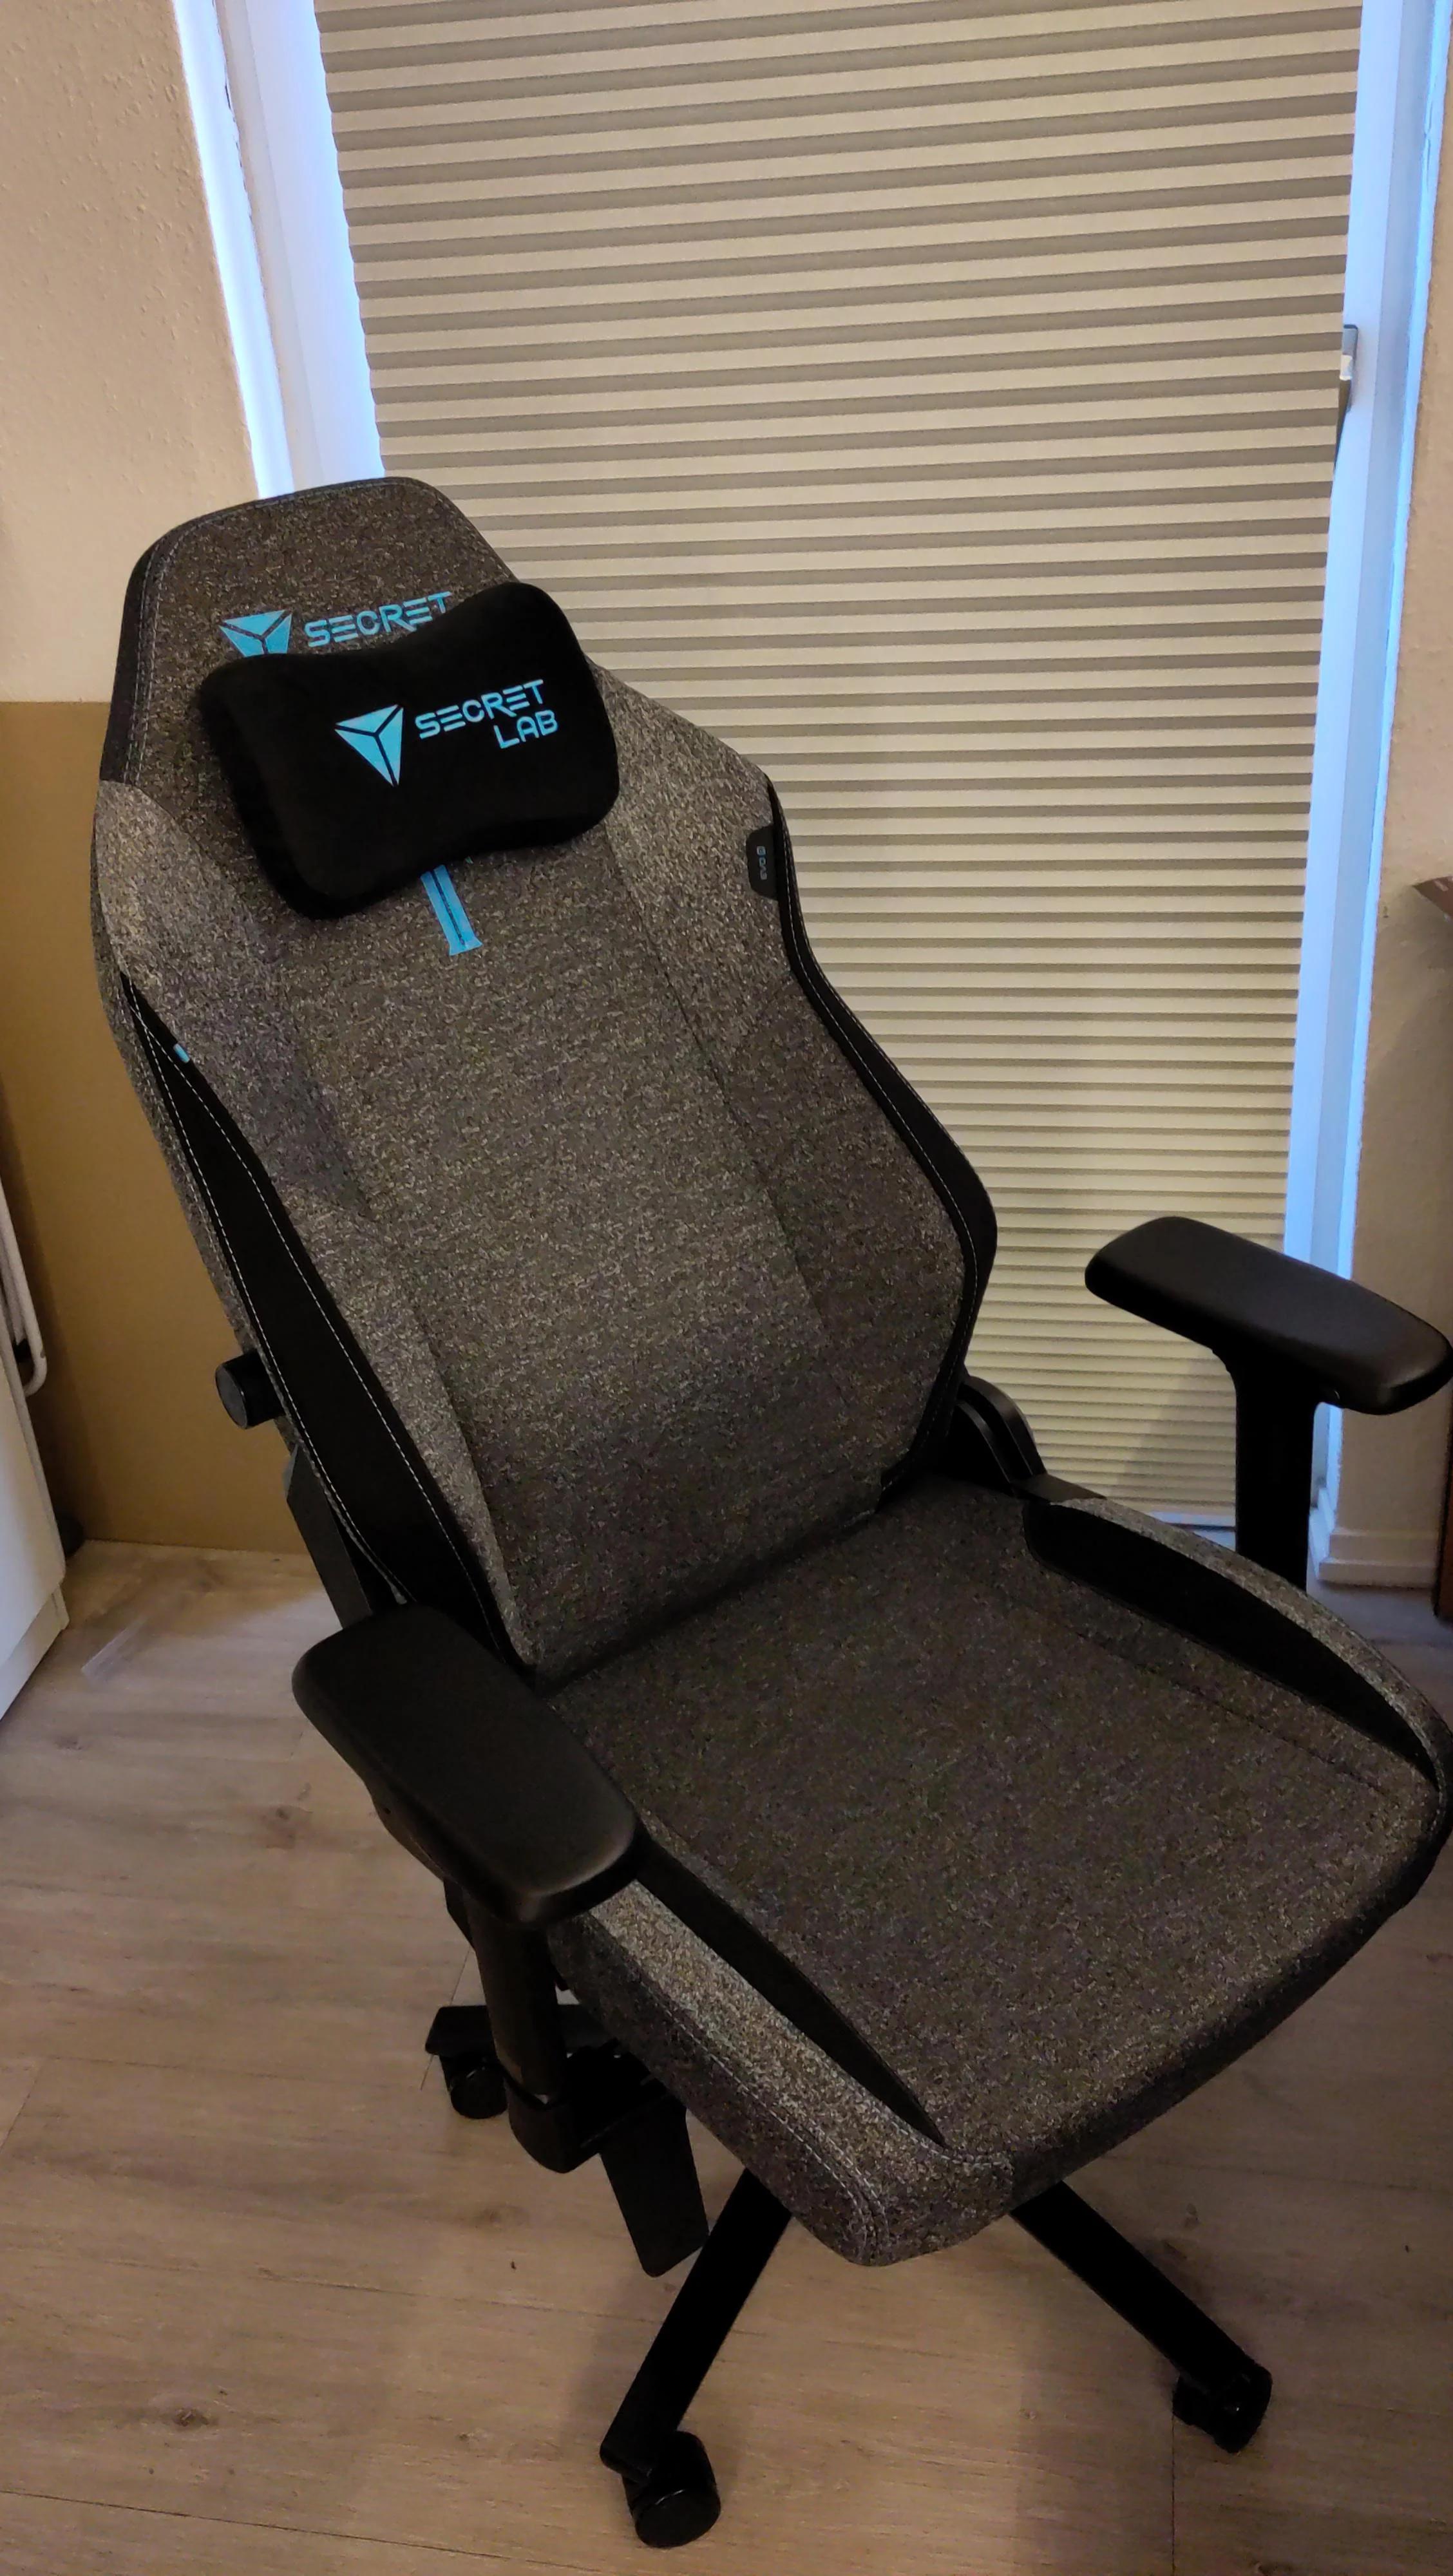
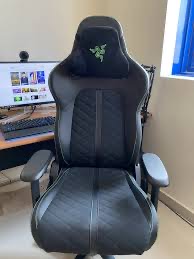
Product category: items_chair
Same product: no